Corinna Miazga

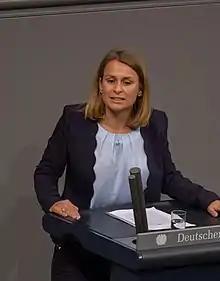
Miazga in 2019

Corinna Miazga ( Kracke; 17 May 1983 – 25 February 2023) was a German politician. Representing Alternative for Germany (AfD), Miazga served as a member of the Bundestag from the state of Bavaria from 2017 until her death in 2023.